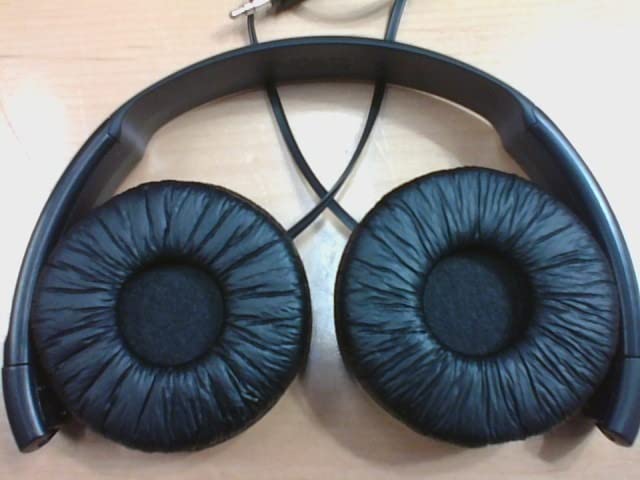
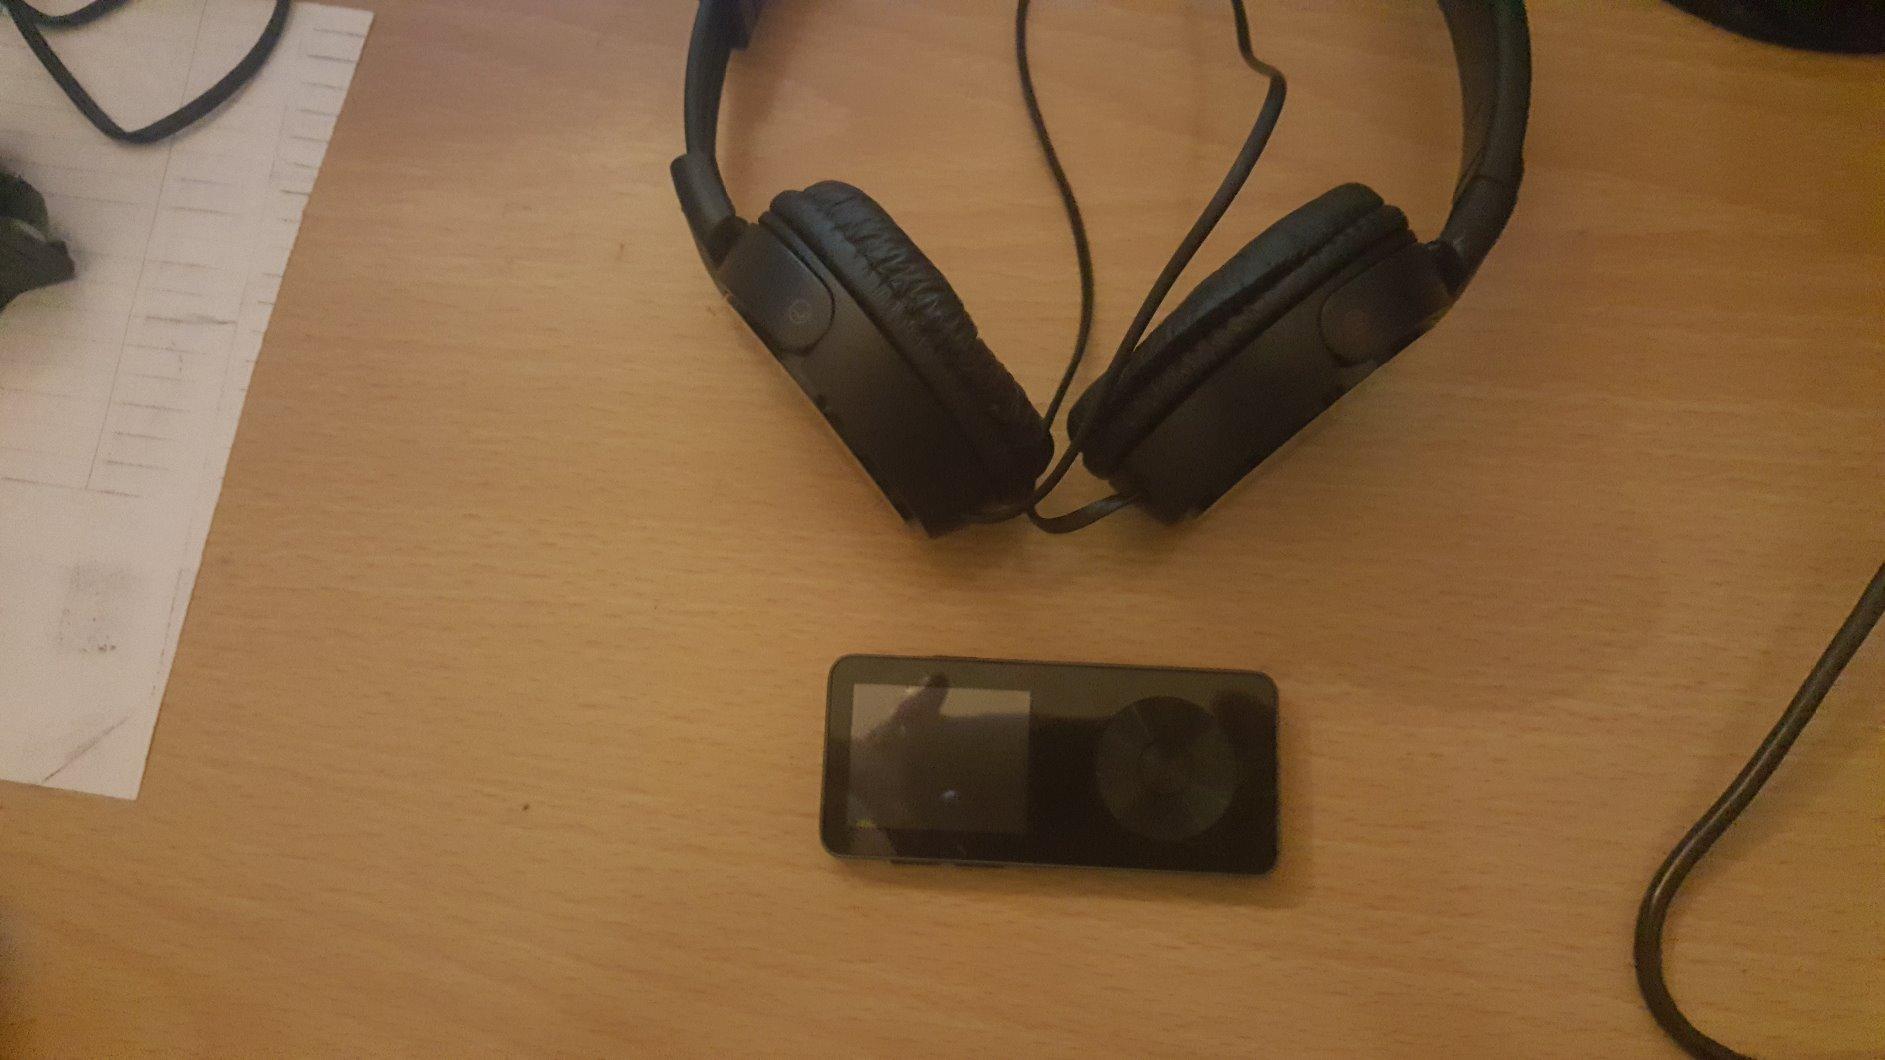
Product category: headphones
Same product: yes